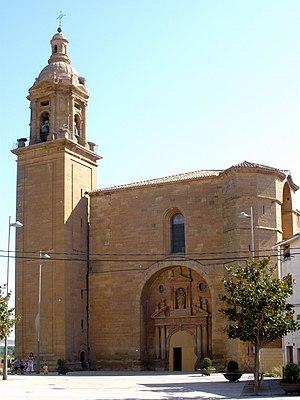
Agoncillo est une commune de la communauté autonome de La Rioja, en Espagne.